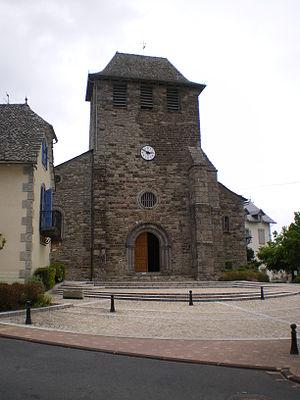
Église de Saint-Mamet, Cantal, France
Saint-Mamet-la-Salvetat est une commune française située dans le département du Cantal, en région Auvergne-Rhône-Alpes.